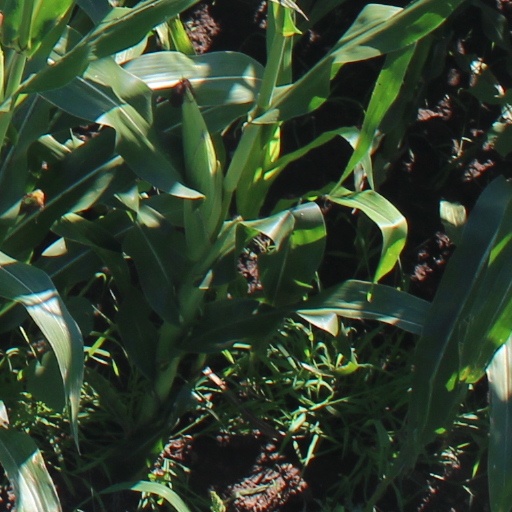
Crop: maize; corn